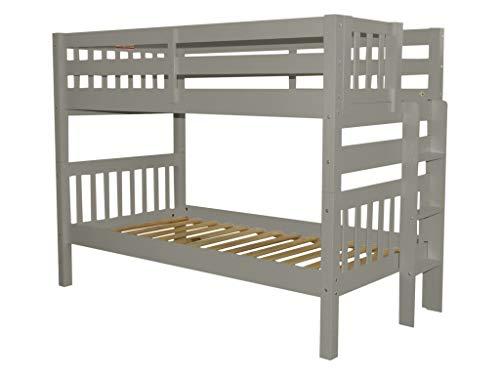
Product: Bedz King Bunk Beds Twin over Twin Mission Style with End Ladder, Gray
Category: Home & Kitchen | Furniture | Bedroom Furniture | Beds, Frames & Bases | Beds
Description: Twin over Twin end ladder bunk bed converts to 2 single beds, but the Top bunk foot Board will have the gap that is the entryway for the ladder.
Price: $401.44
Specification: ASIN:B017JBUDYK|ShippingWeight:174pounds(Viewshippingratesandpolicies)|DateFirstAvailable:December7,2015